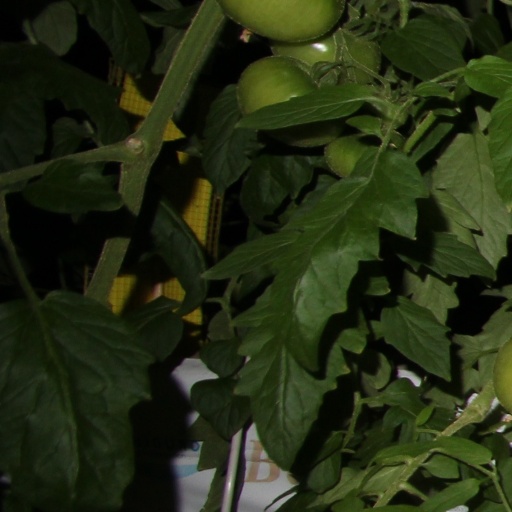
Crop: tomato